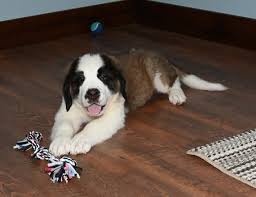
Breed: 211-n000068-Saint_Bernard